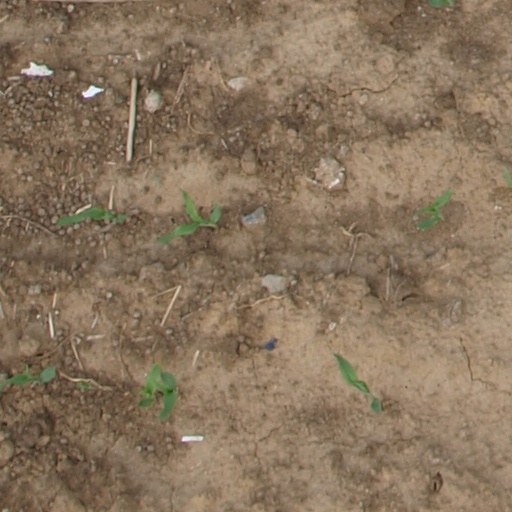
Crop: maize; corn